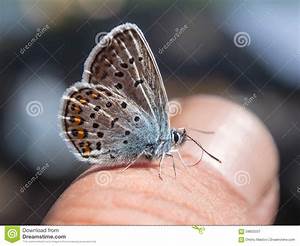
Label: butterfly